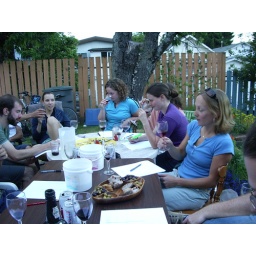
Nosing the 1966.I don't remember the name of the blonde girl in the blue shirt - she's one of Kat's work friends IIRC.